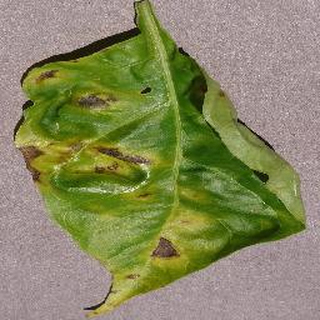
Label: bell_pepper_bacterial_spot